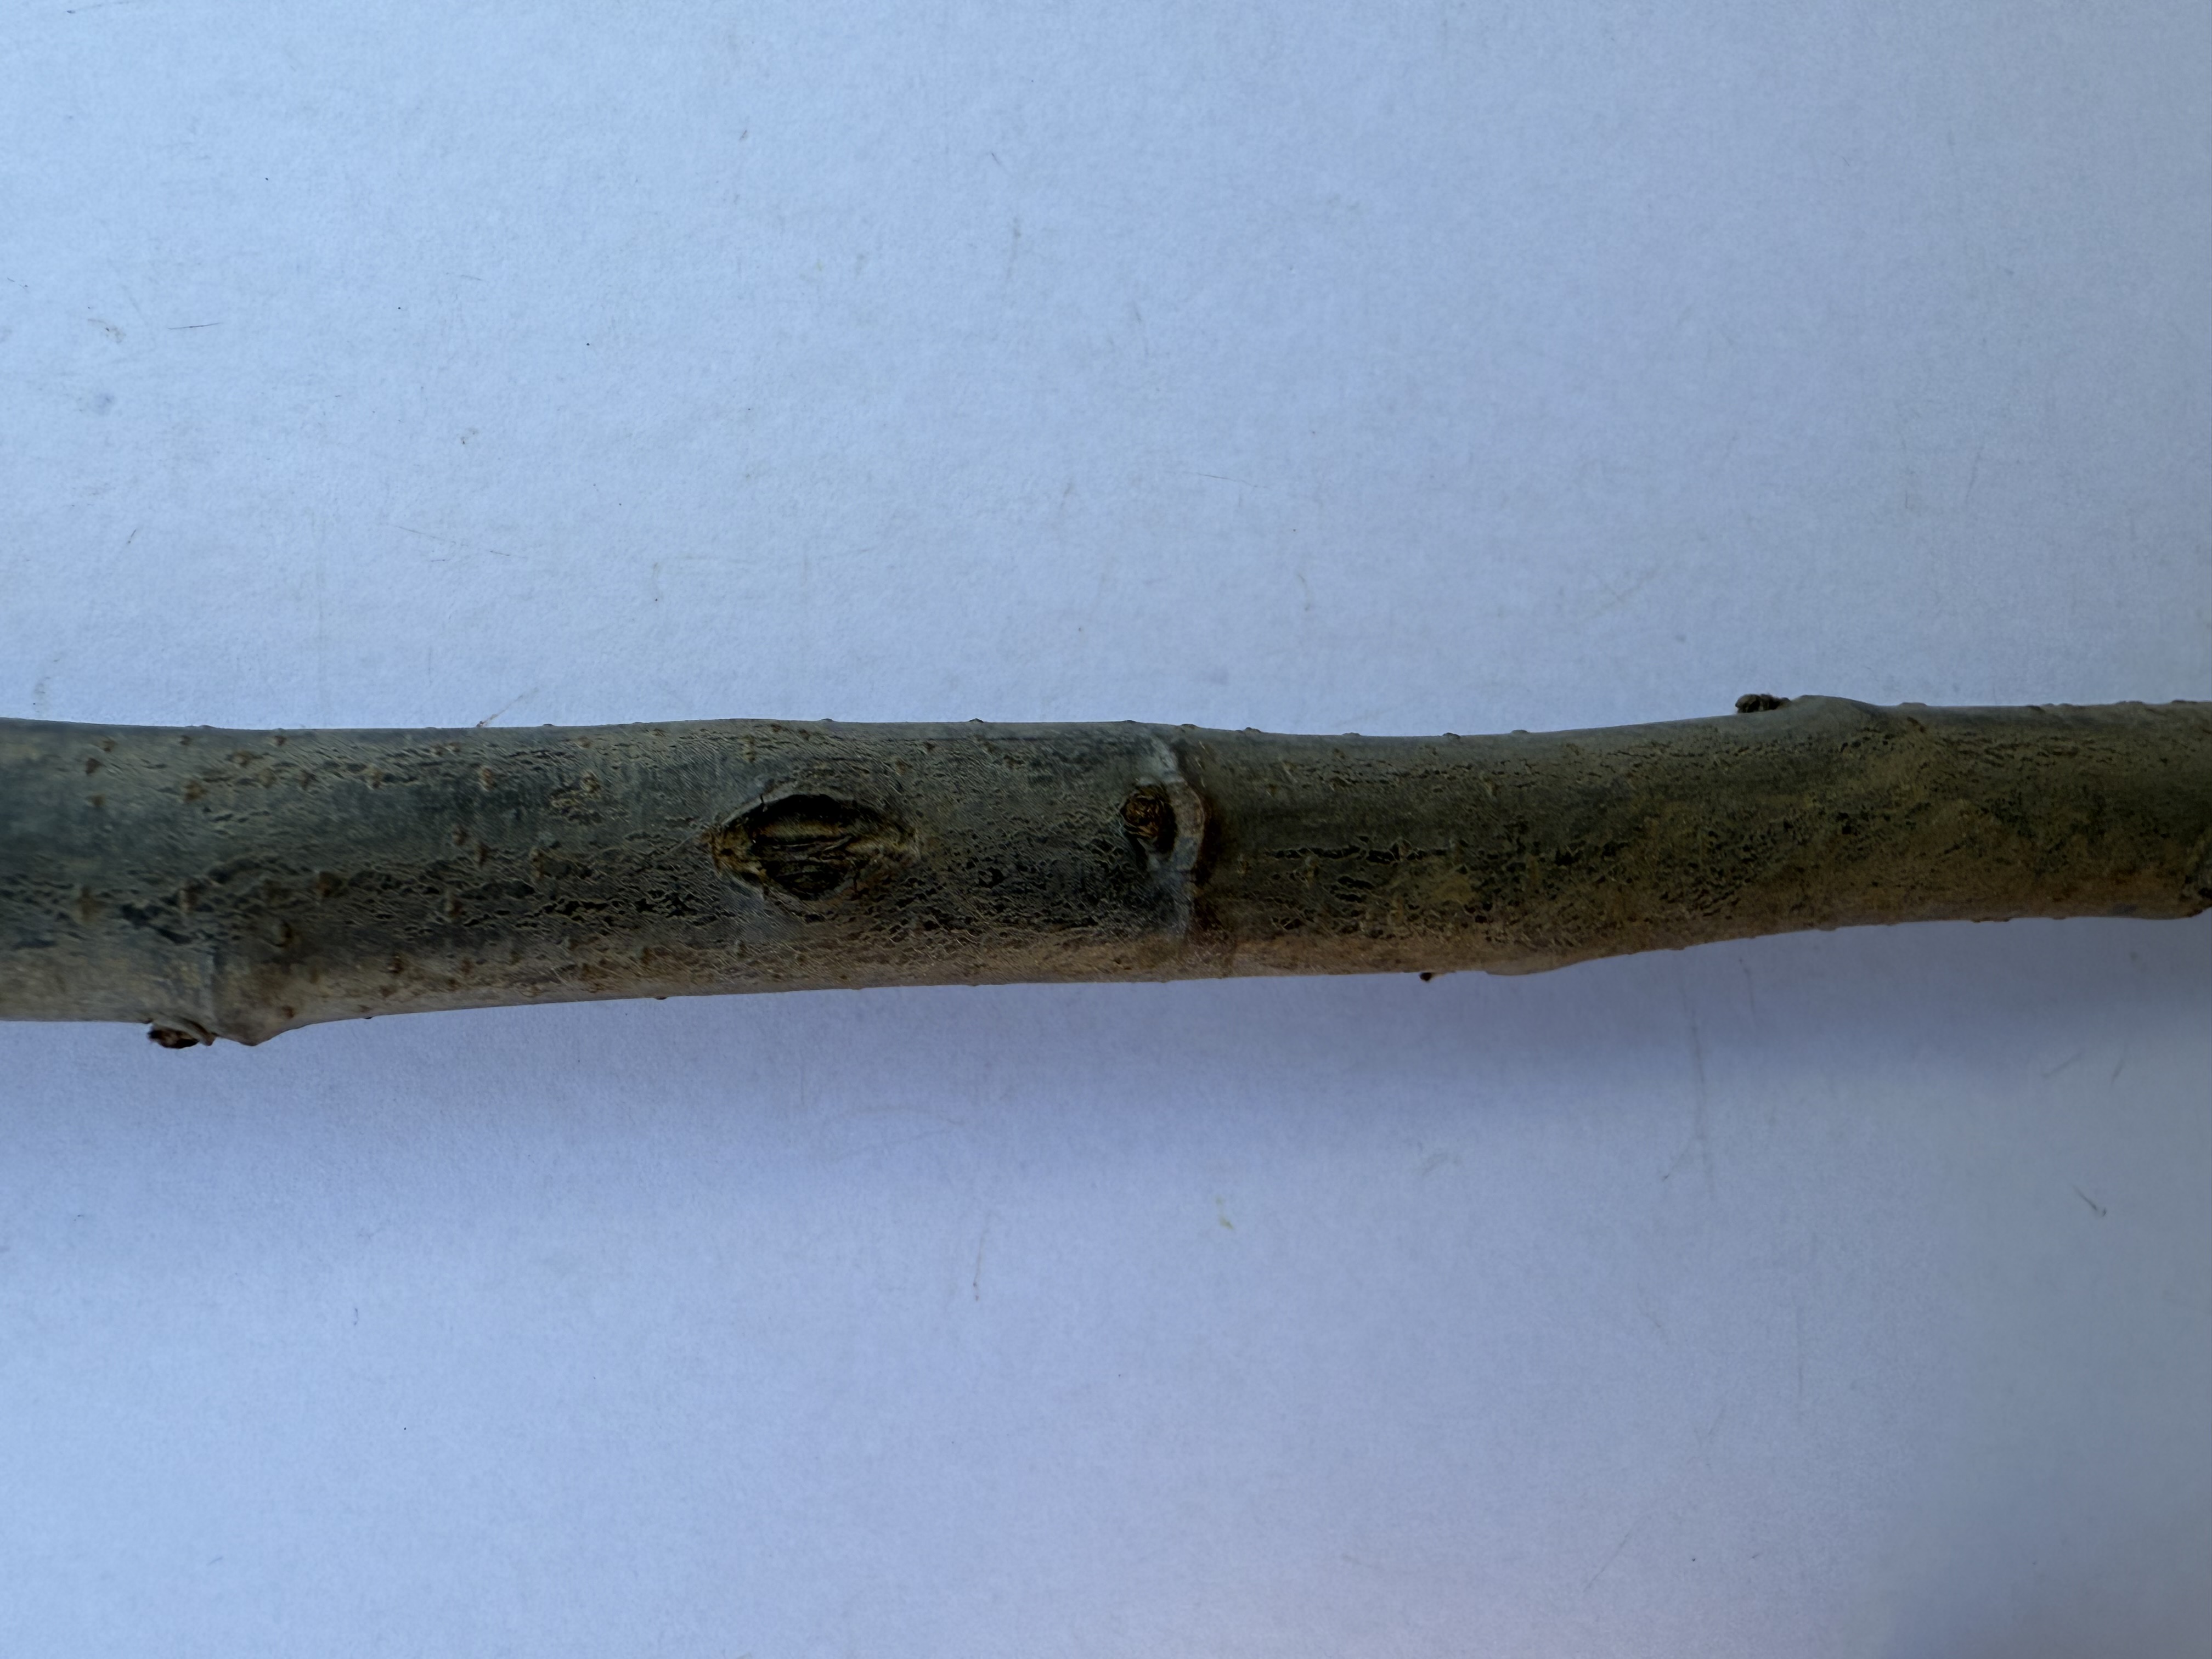
Variety: Chestnut